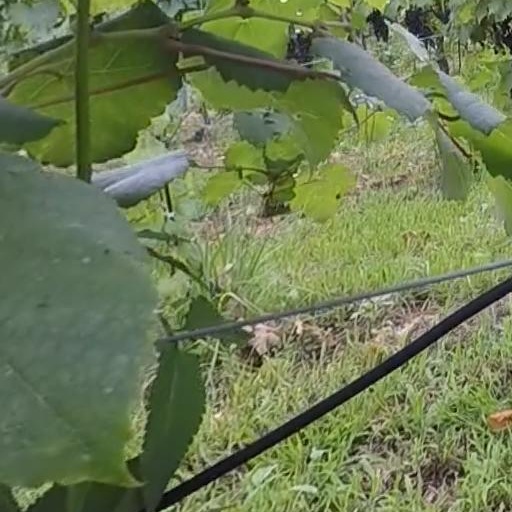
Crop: grape